Ahwahnechee

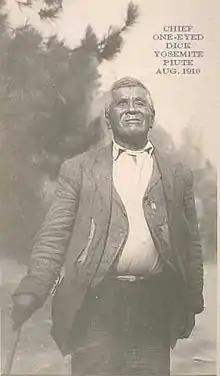
Chief George Dick, a Yosemite Paiute

Nine Ahwahnechee villages in Yosemite Valley housed 450 Indigenous residents when Euro-American settlers first arrived. These villages were Awani, Hokokwito, Kumaini, Lesamaiti, Macheto, Notomidula, Sakaya, and Wahak.